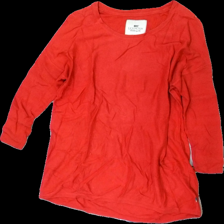
View: front
Type: Top
Category: Ladies
Brand: Lexington
Colors: Red
Material: 100% cotton
Cut: Regular
Size: S
Season: All
Damage location: top right
Damage 2 location: middle left
Damage 3 location: top center
Price range: <50
Recommended usage: Remake
Description: röd långärmad tröja, nopprig